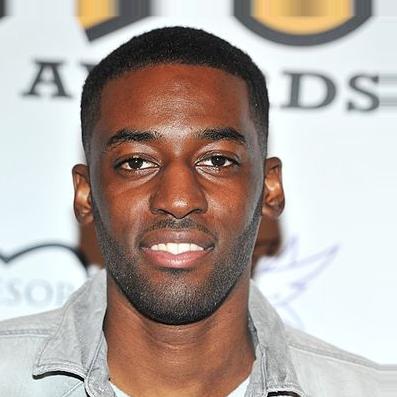
Age: 26